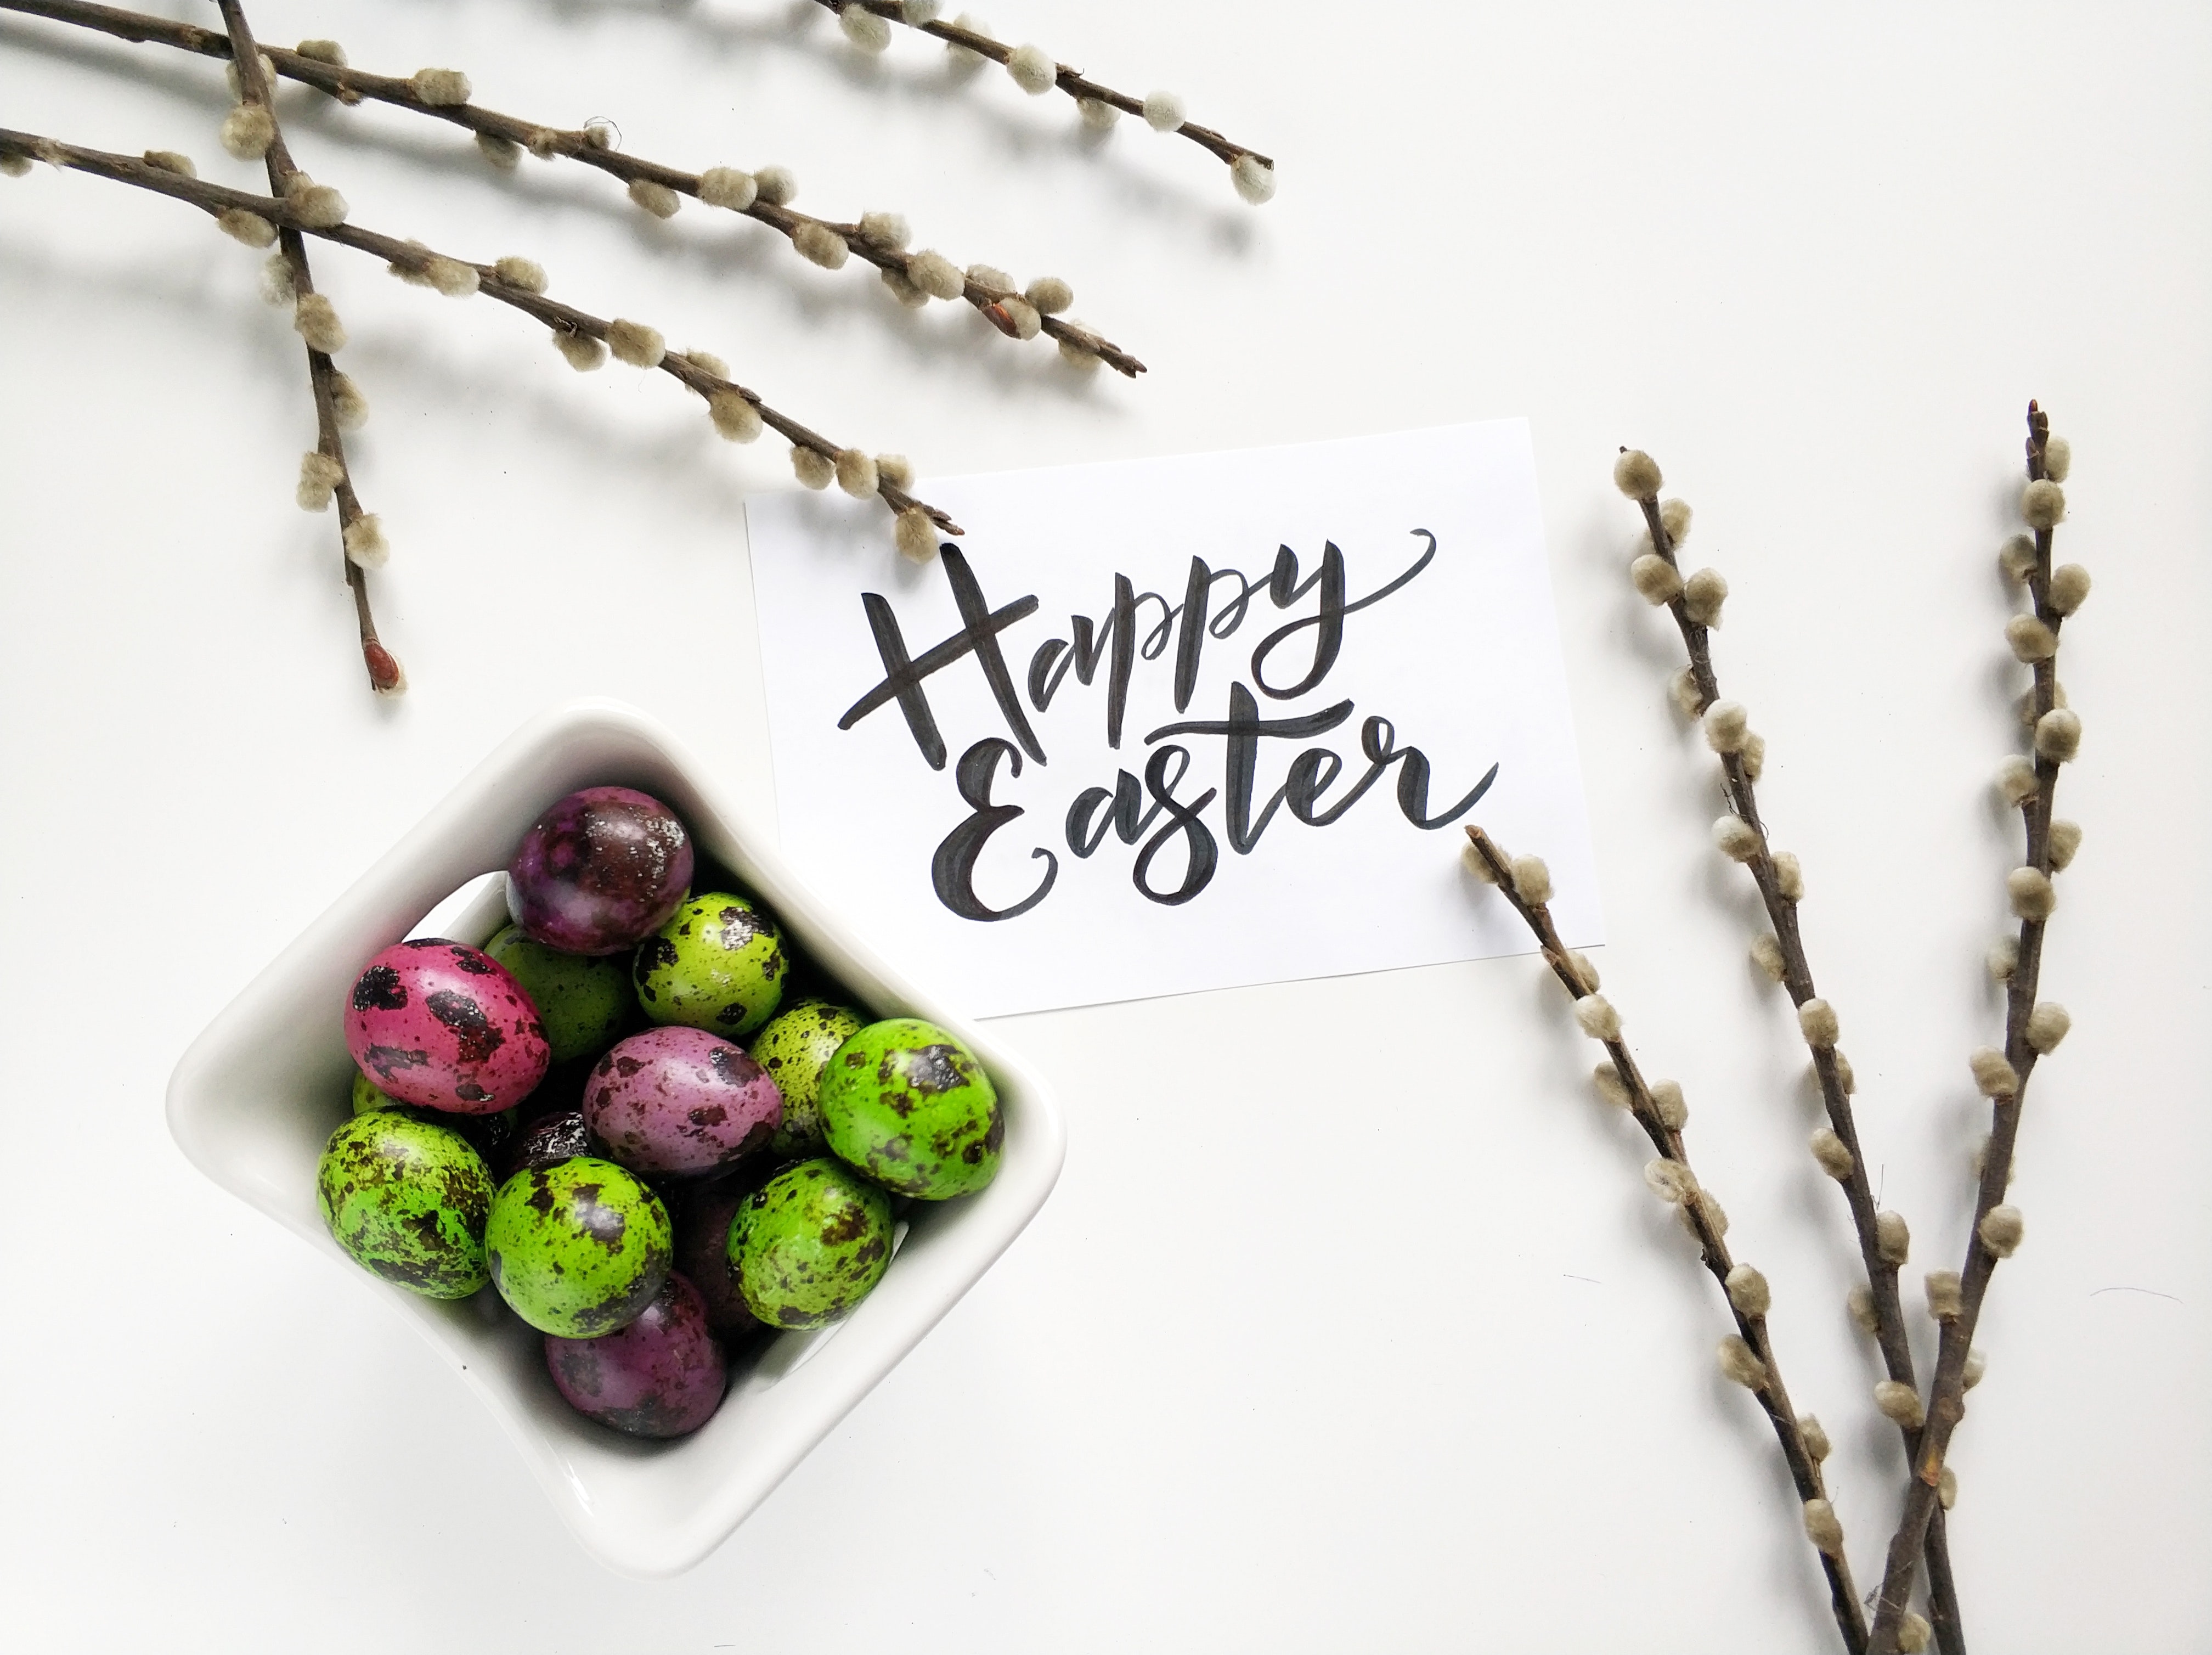
plant, branch, twig, flower, fashion accessory, superfood, jewellery, food, calligraphy, still life photography